HIP 78530 b

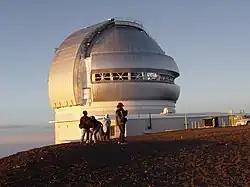
The North telescope of the Gemini Observatory, which directly imaged the HIP 78530 system.

The random selection of ninety-one stars in the Upper Scorpius association provided a sample of stars to be observed using the Near Infrared Imager and Spectrometer (NIRI) and Altitude conjugate Adaptive Optics for the Infrared (ALTAIR) adaptive optics system at the Gemini Observatory. Among the ninety stars selected for direct imaging was the star HIP 78530, which was first imaged by the camera on May 24, 2008. This initial image revealed the presence of the same faint object within the vicinity of HIP 78530.